2005 Tri Nations Series

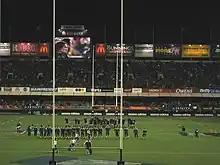
Final game of the 2005 Tri Nations Series, All Blacks vs Wallabies, Eden Park

The All Blacks were clear favourites going in, having come off a sweep of the British & Irish Lions. The Springboks entered with many questions, most dealing with the player selections made by coach Jake White. Many in South Africa questioned White's selections after a loss to Australia in the first leg of the Mandela Plate. However, the Springboks won the second leg to retain the Mandela Plate. The Wallabies entered with promise, but had been hurt by the loss of talismanic fly-half Stephen Larkham to a shoulder injury before the series.